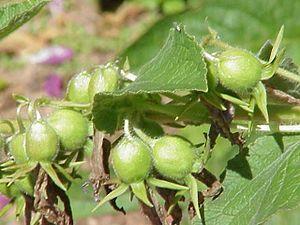
Les campanules sont des plantes herbacées vivaces ou bisannuelles de la famille des Campanulacées. Leurs fleurs — bleues, violettes ou blanches — sont hermaphrodites. Le calice présente cinq dents, souvent assez étroites. La corolle, en cloche, s'ouvre en cinq lobes. Cinq étamines. Ovaire infère. Style solitaire. Le fruit est une capsule à nombreuses graines. Leur large dispersion dans le monde montre qu'il s'agit d'un genre hémérochore. La Campanule regroupe plus de 250 espèces que l'on retrouve principalement en zones tempérées.